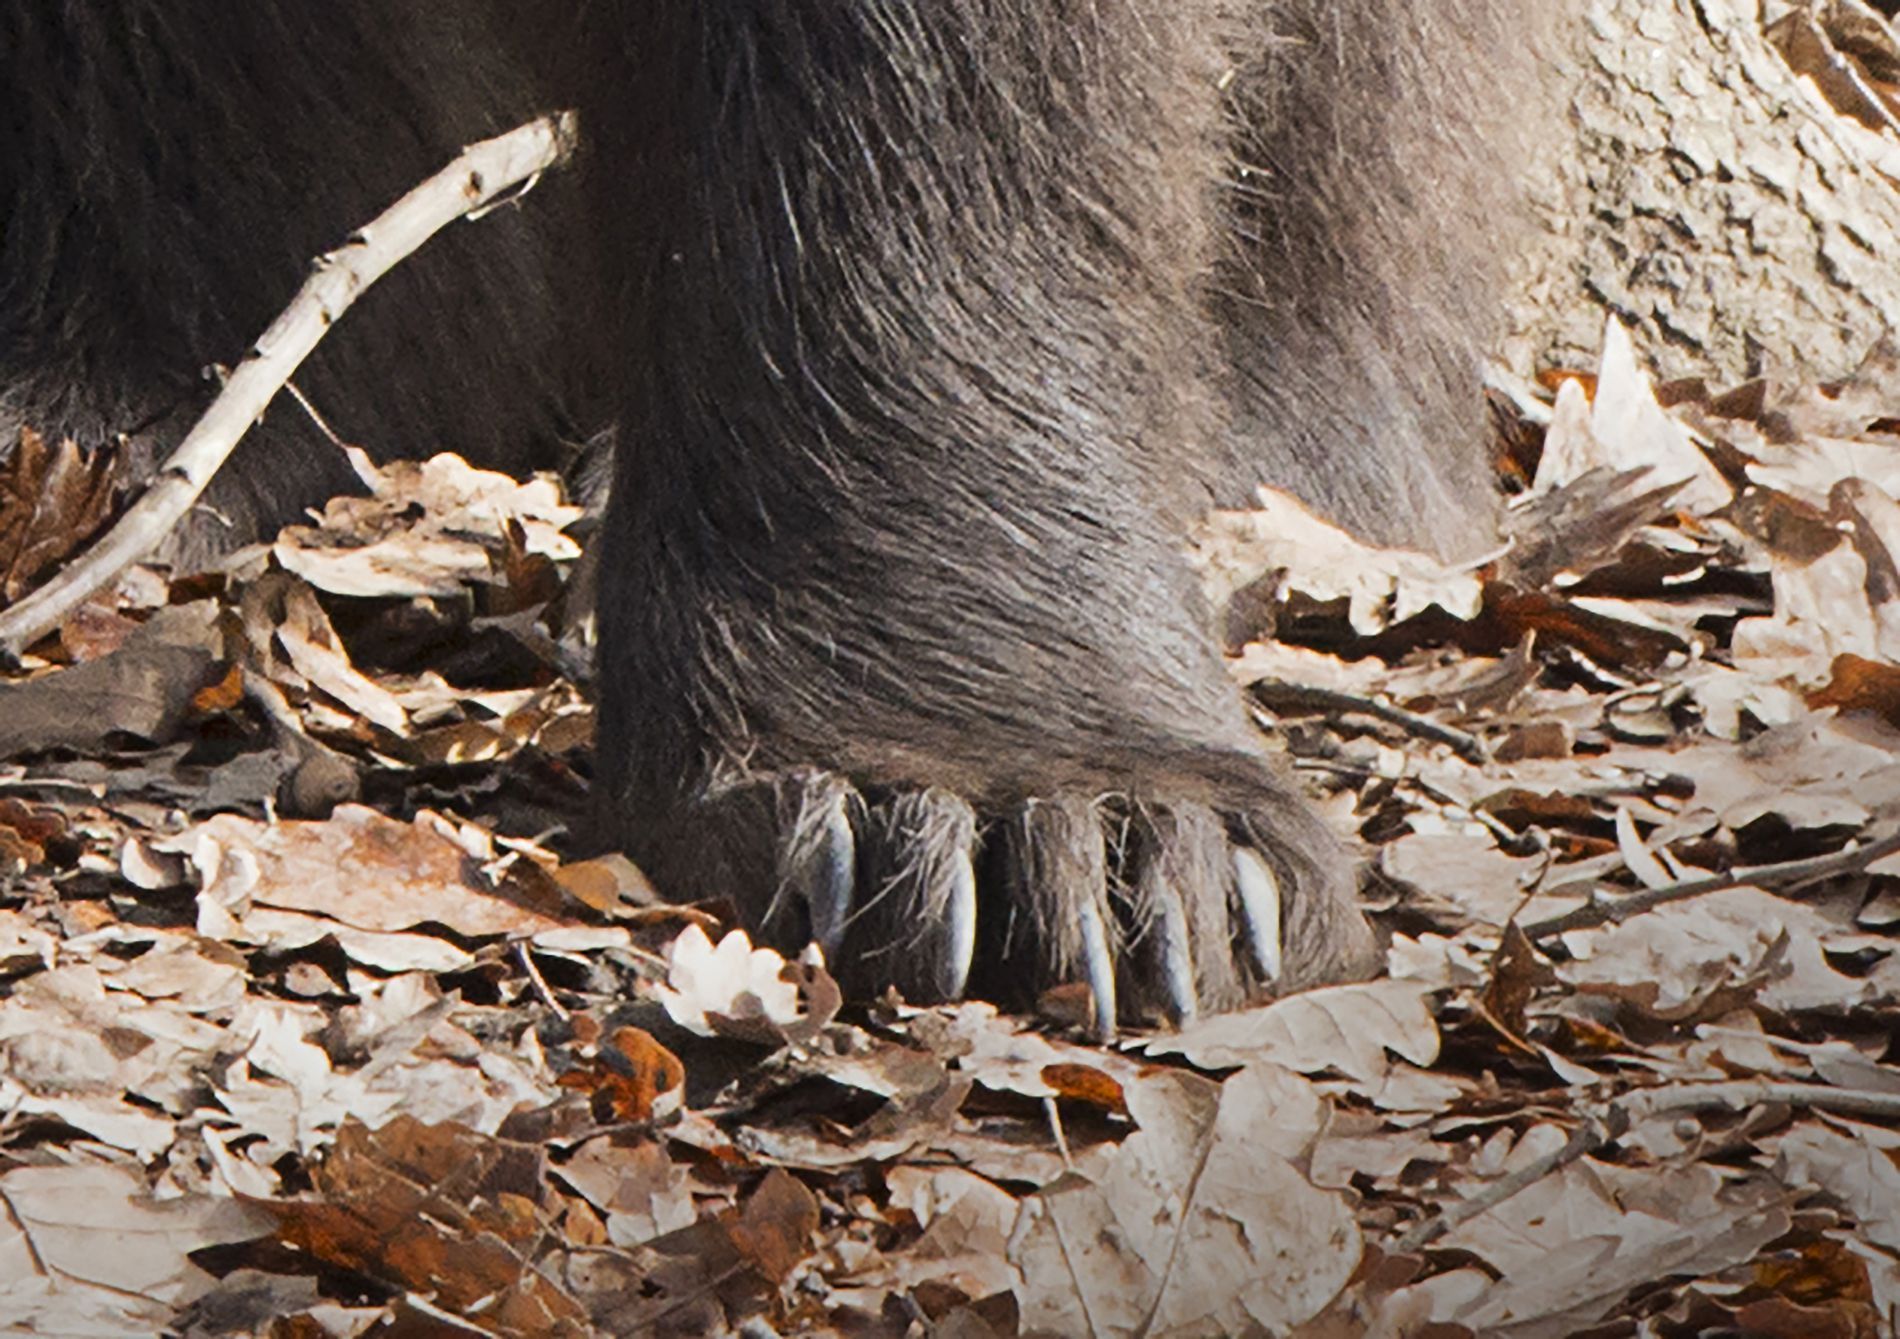
Hairy Animal
this shot features a low part only of a hairy animal standing on a large group of plant leaves, there's a small branch standing between the leaves.
this wildlife photograph was taken in natural, sunny daylight from a point of view tilted downward to face the animal's hairy leg or hand, the ground is filled with plant leaves, there's a tree branch too, the mood enhances nature's wildlife while the color palette is earthy and warm tones of gray, beige and brown.
Labels: Leaf, Plant, Electronics, Hardware, Animal, Mammal, Wildlife, Bear, Brown Bear, Claw, Hook, Black Bear, Branch, plant leaves
Camera: NIKON CORPORATION NIKON D800
Lens: 24.0-70.0 mm f/2.8, AF-S Nikkor 24-70mm f/2.8E ED VR
Aperture: F14
Exposure: 1/320 sec
ISO: 1250
Focal length: 70.0 mm